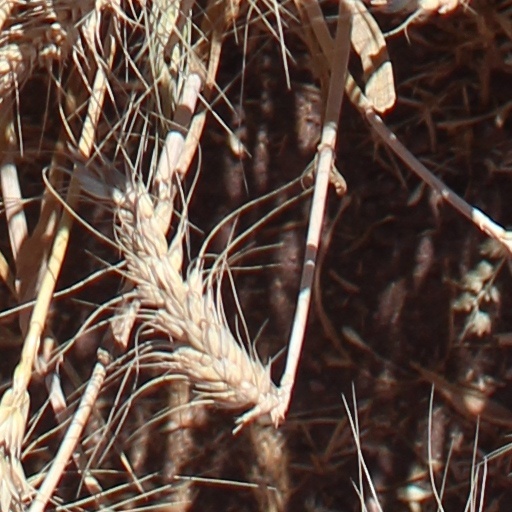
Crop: wheat